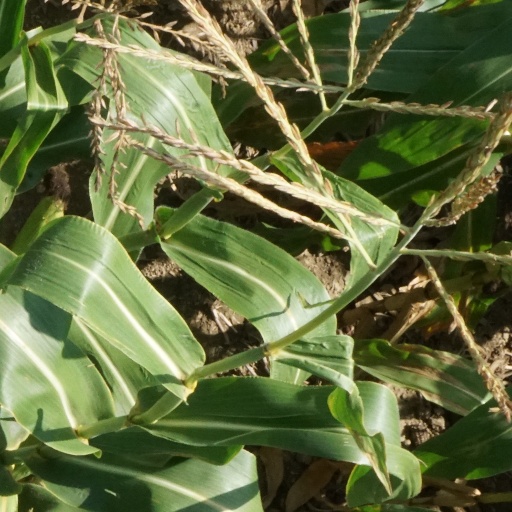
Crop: maize; corn